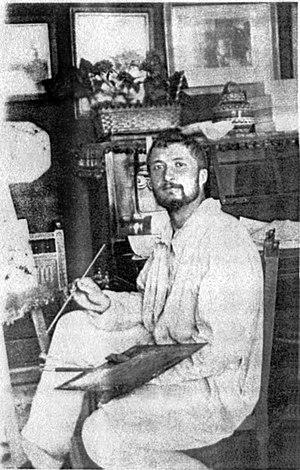
André Devambez né le 26 mai 1867 à Paris et mort dans la même ville le 18 mars 1944 est un peintre et illustrateur français.